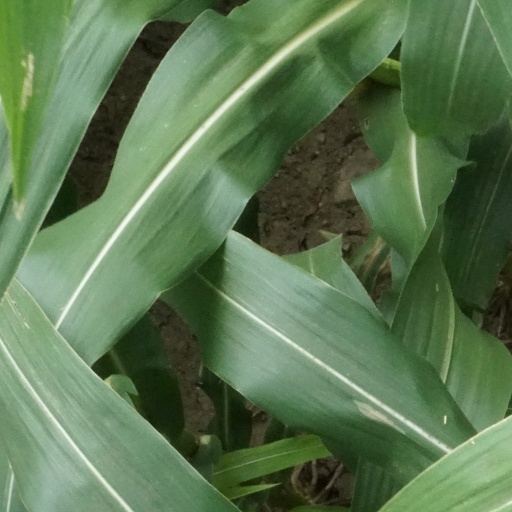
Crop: maize; corn